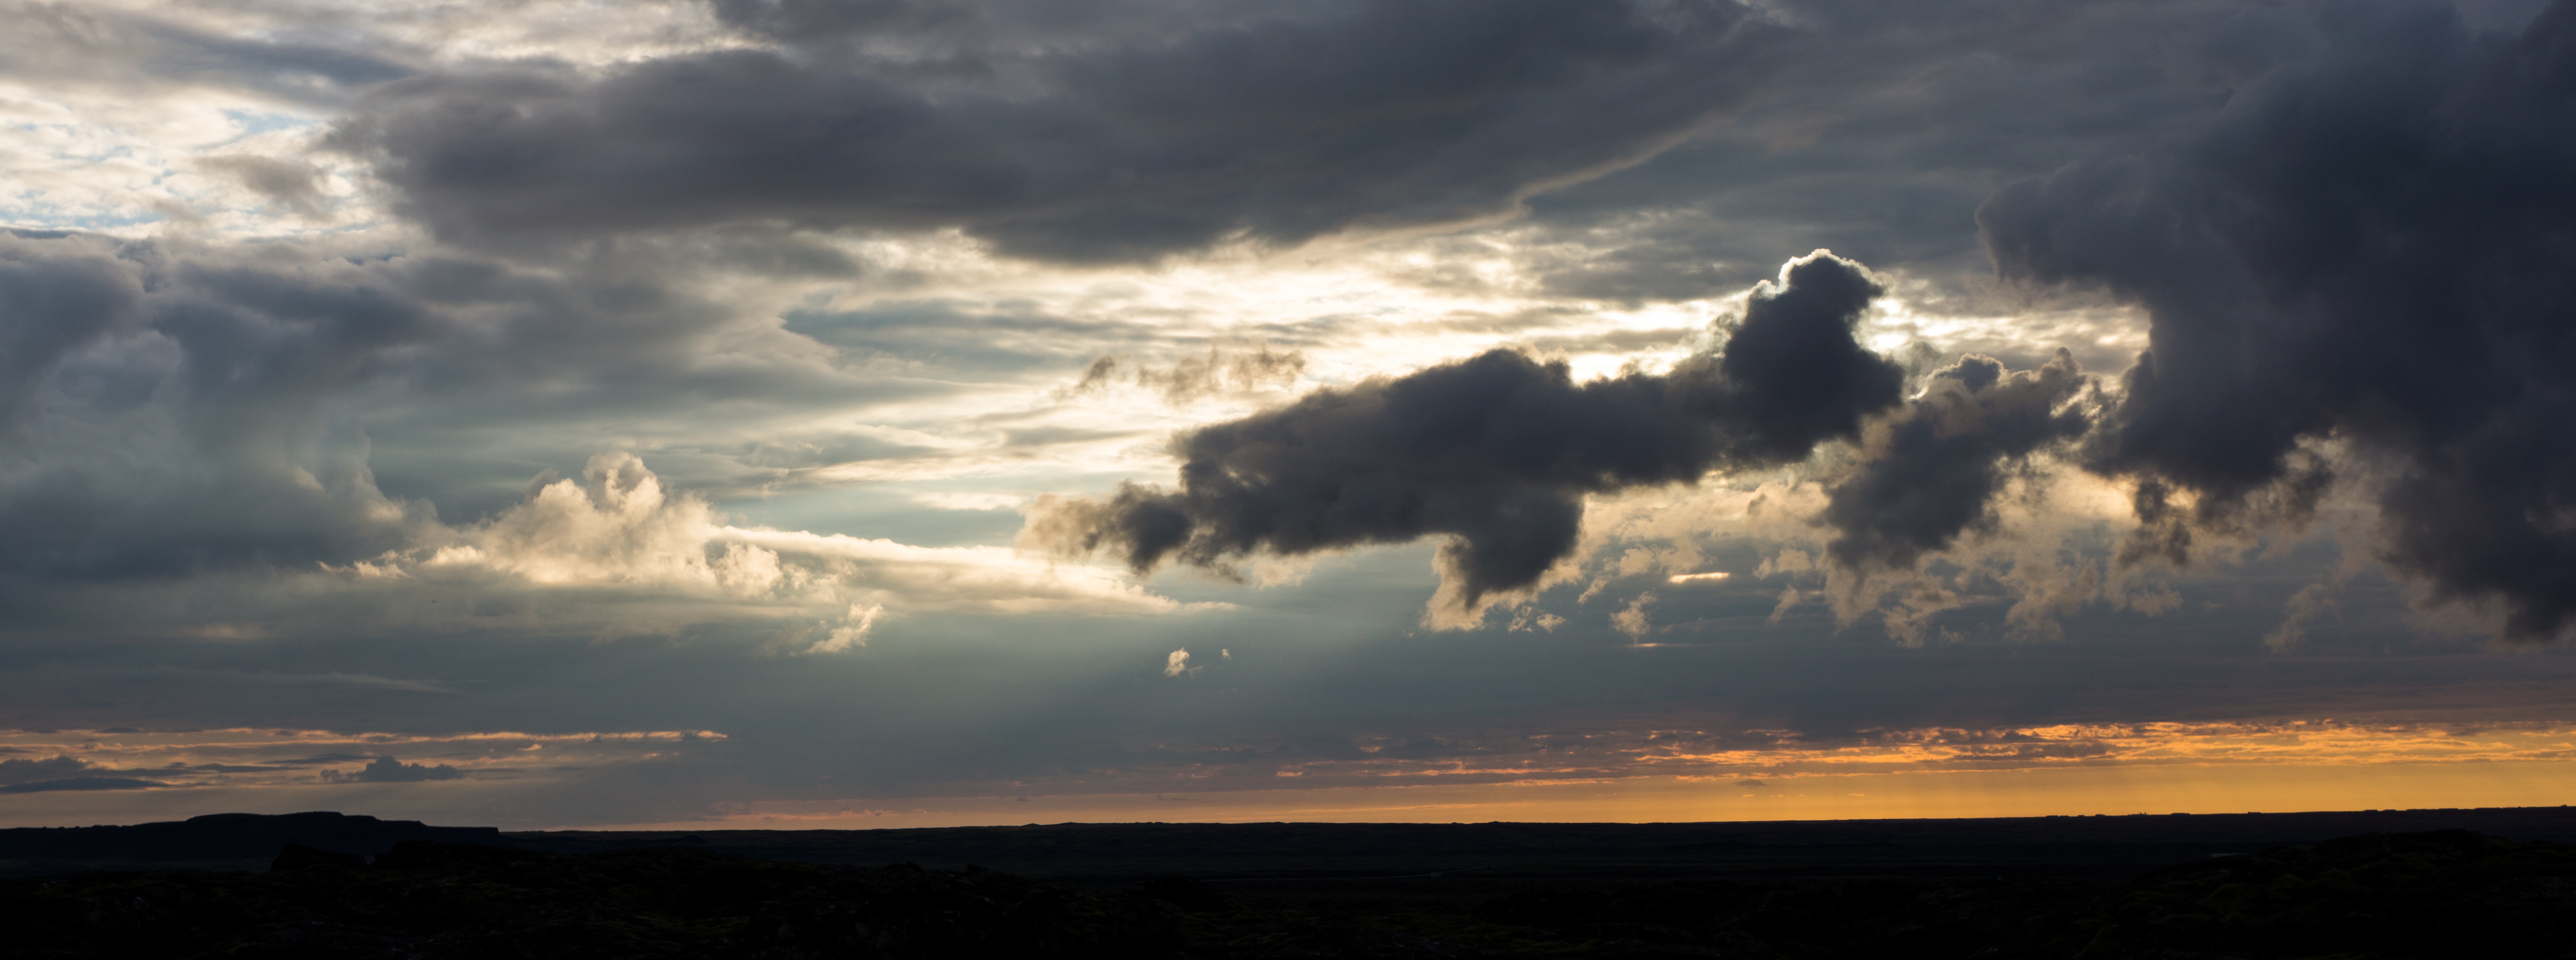
landscape, horizon, silhouette, cloud, sky, sunrise, sunset, sunlight, morning, dawn, atmosphere, dusk, evening, weather, clouds, abendstimmung, sunbeam, afterglow, evening sky, meteorological phenomenon, atmospheric phenomenon, atmosphere of earth